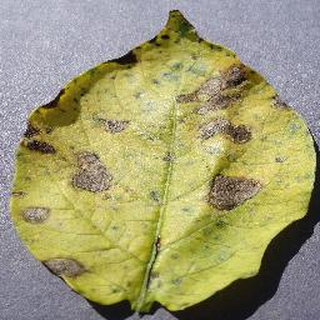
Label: potato_early_blight